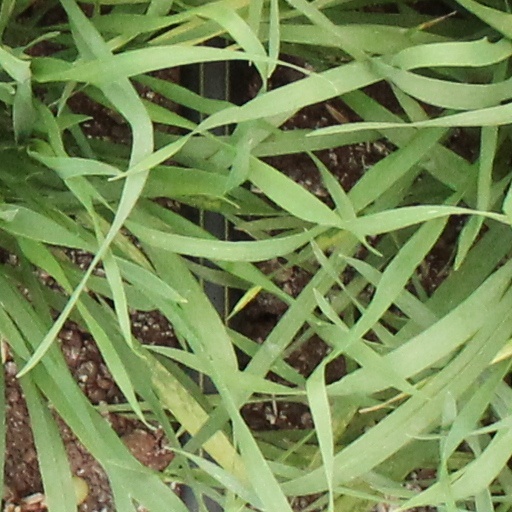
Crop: wheat